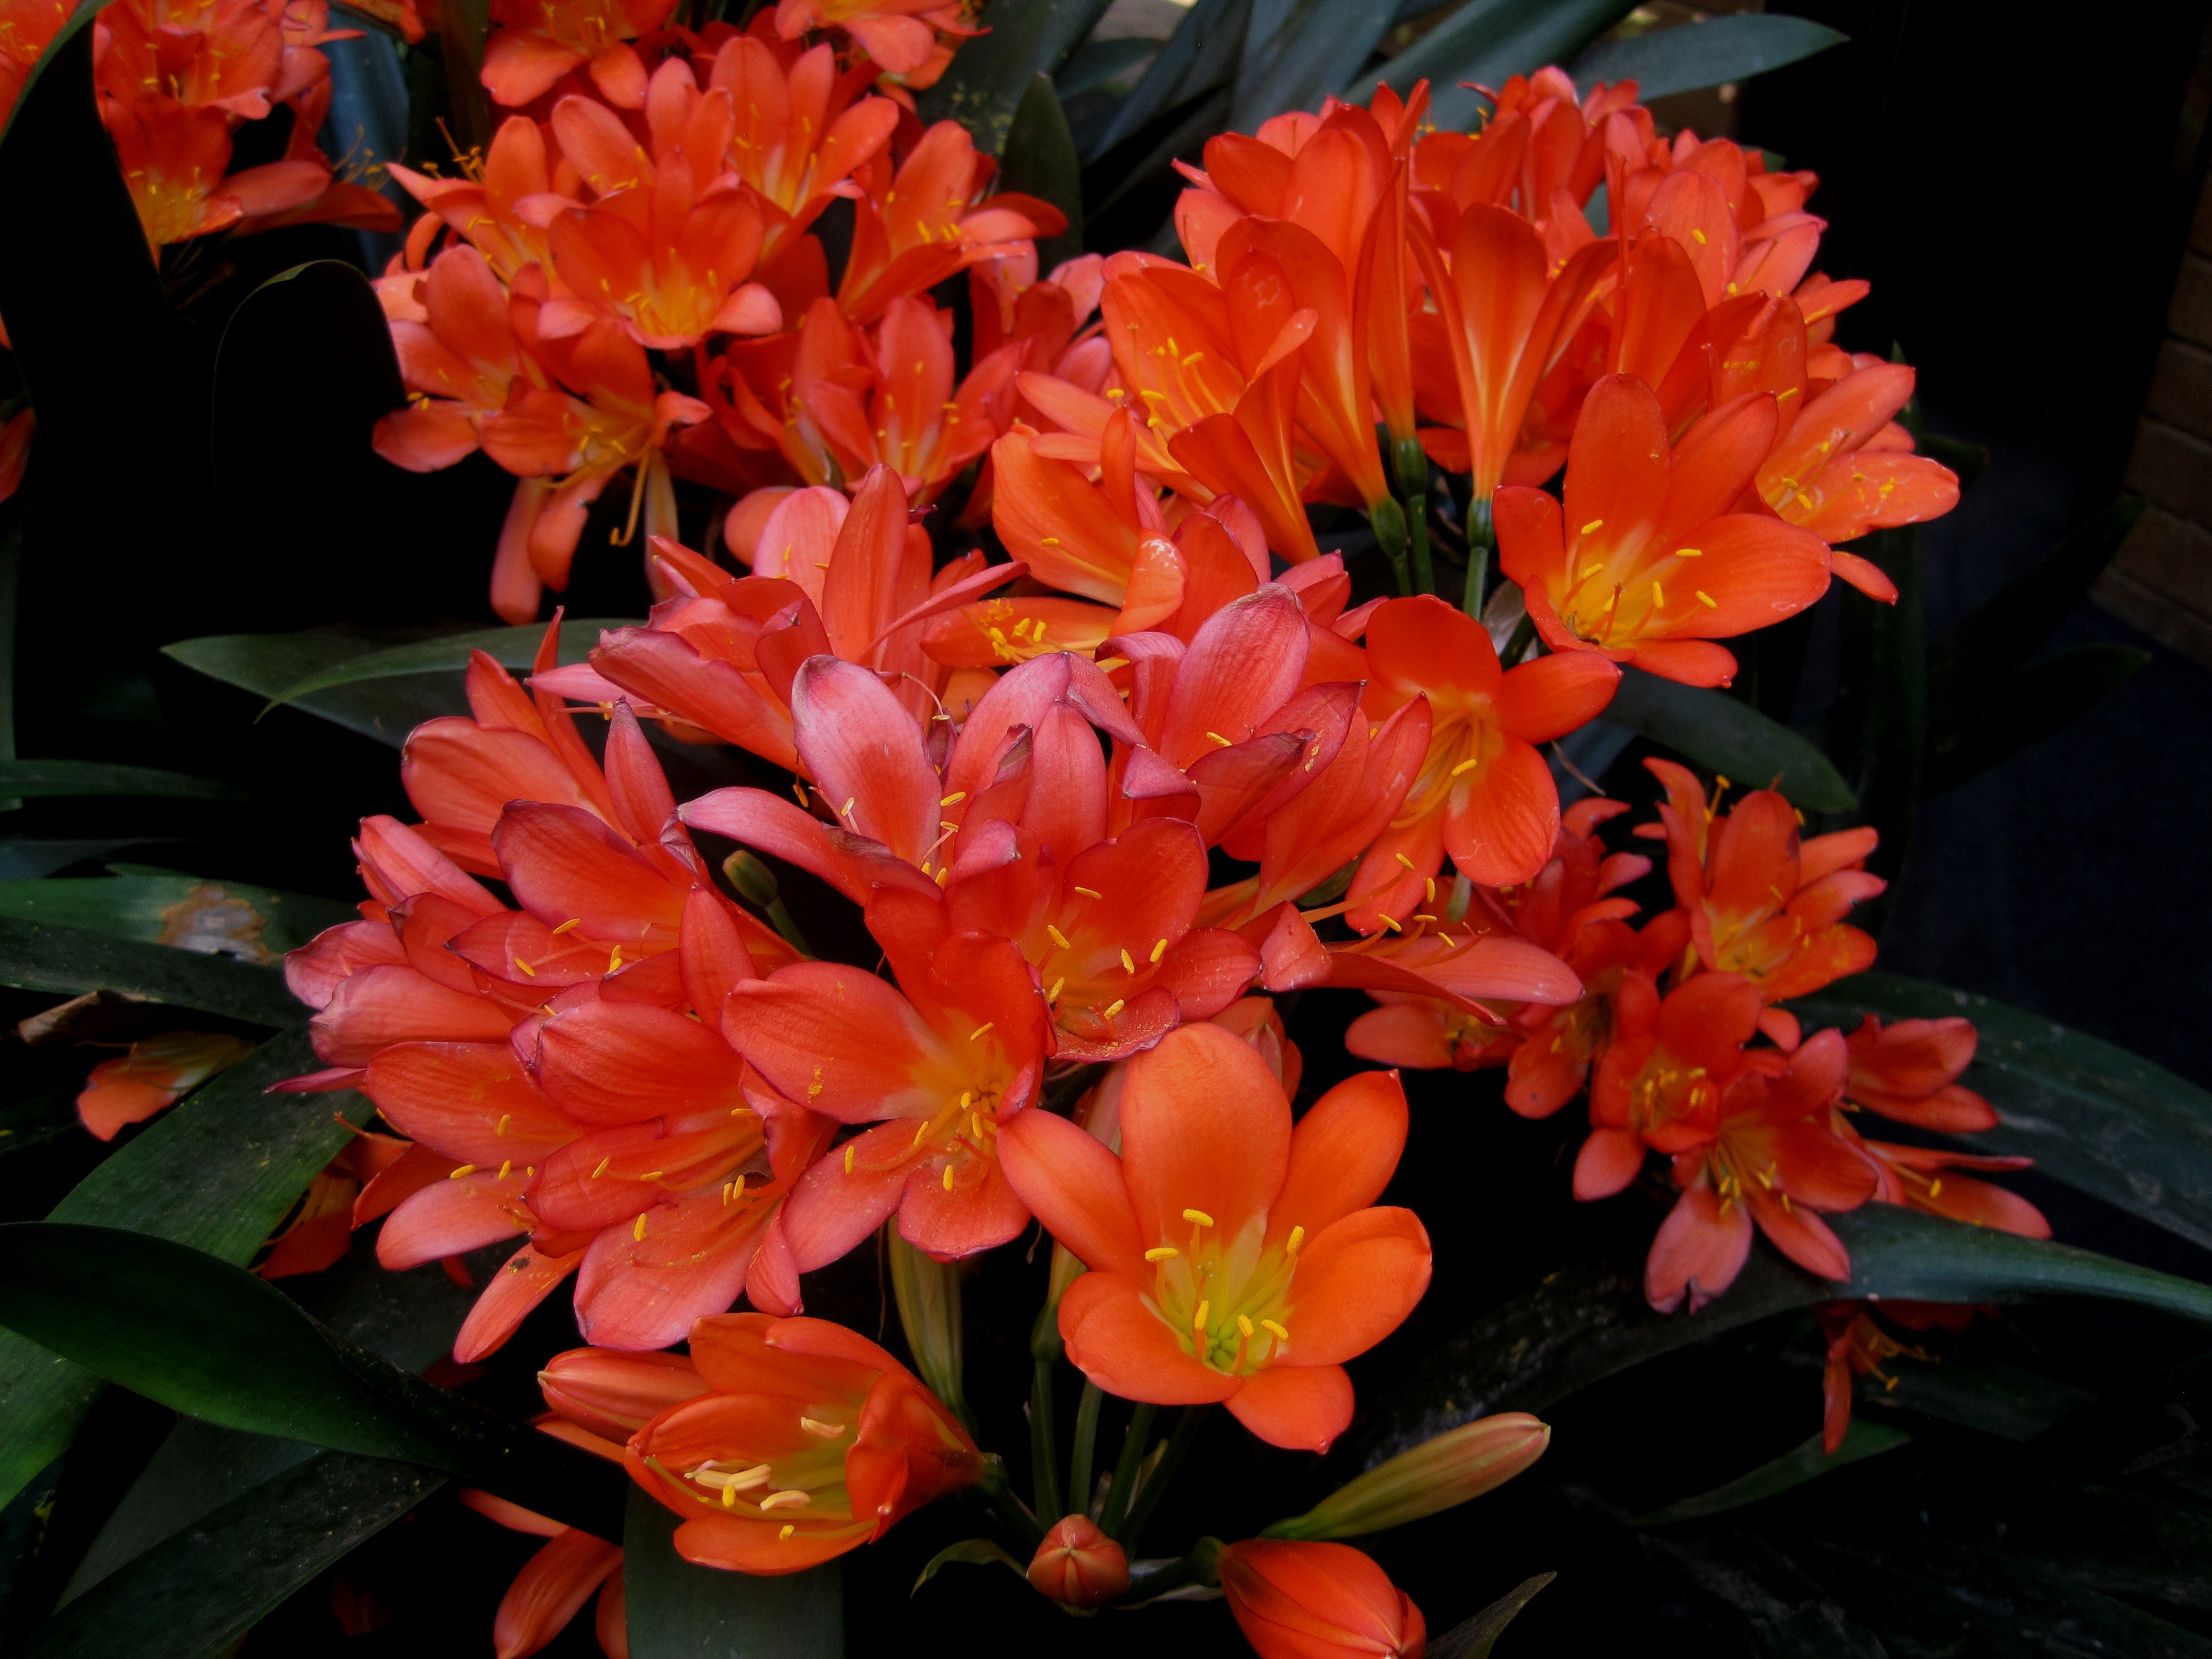
plant, bunch, flower, petal, orange, green, botany, garden, flora, leaves, shrub, bright, lillies, flowering plant, cattleya, land plant, canna family, clivias